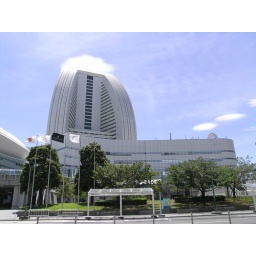
Hotel may need hat of cloud in a hot summer day.